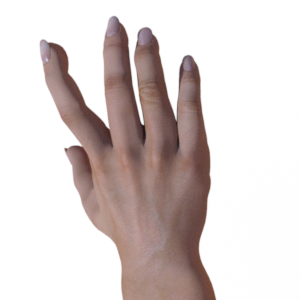
Label: paper